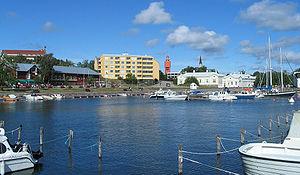
Hanko est la ville la plus méridionale de Finlande. Elle est connue pour ses plages, ses récifs et ses maisons colorées. De grands ports de plaisance offrent un mouillage aux milliers de bateaux qui y font escale en été.